Queen Arwa Mosque

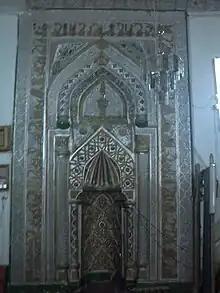

The "mihrab" is located in the middle of the wall of the "qiblah" at the northern hallway. It is a simple cavity of about 85 cm deep, and topped by a tapered lace on two poles with floral and geometric motifs. The "mihrab" is surrounded by kufic inscriptions, which reads as follows: "In the name of God the Most Gracious the Most Merciful I accept your Lord and be among the worshipers and not of the ignorant and worship your Lord until there comes to you the certainty (death)", and decoration of niche from the inside and variety of plant decorations which includes leaves of grapes. On the side of the "mihrab" there is an inscription written in kufic of script from Surah At-Taubah 18. The "mihrab" is painted with modern chemical paint.